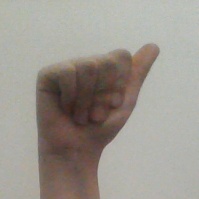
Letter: dhad